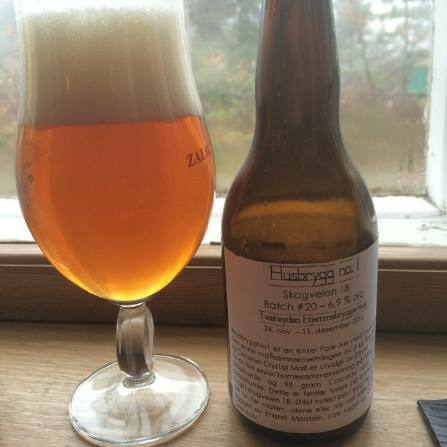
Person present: No